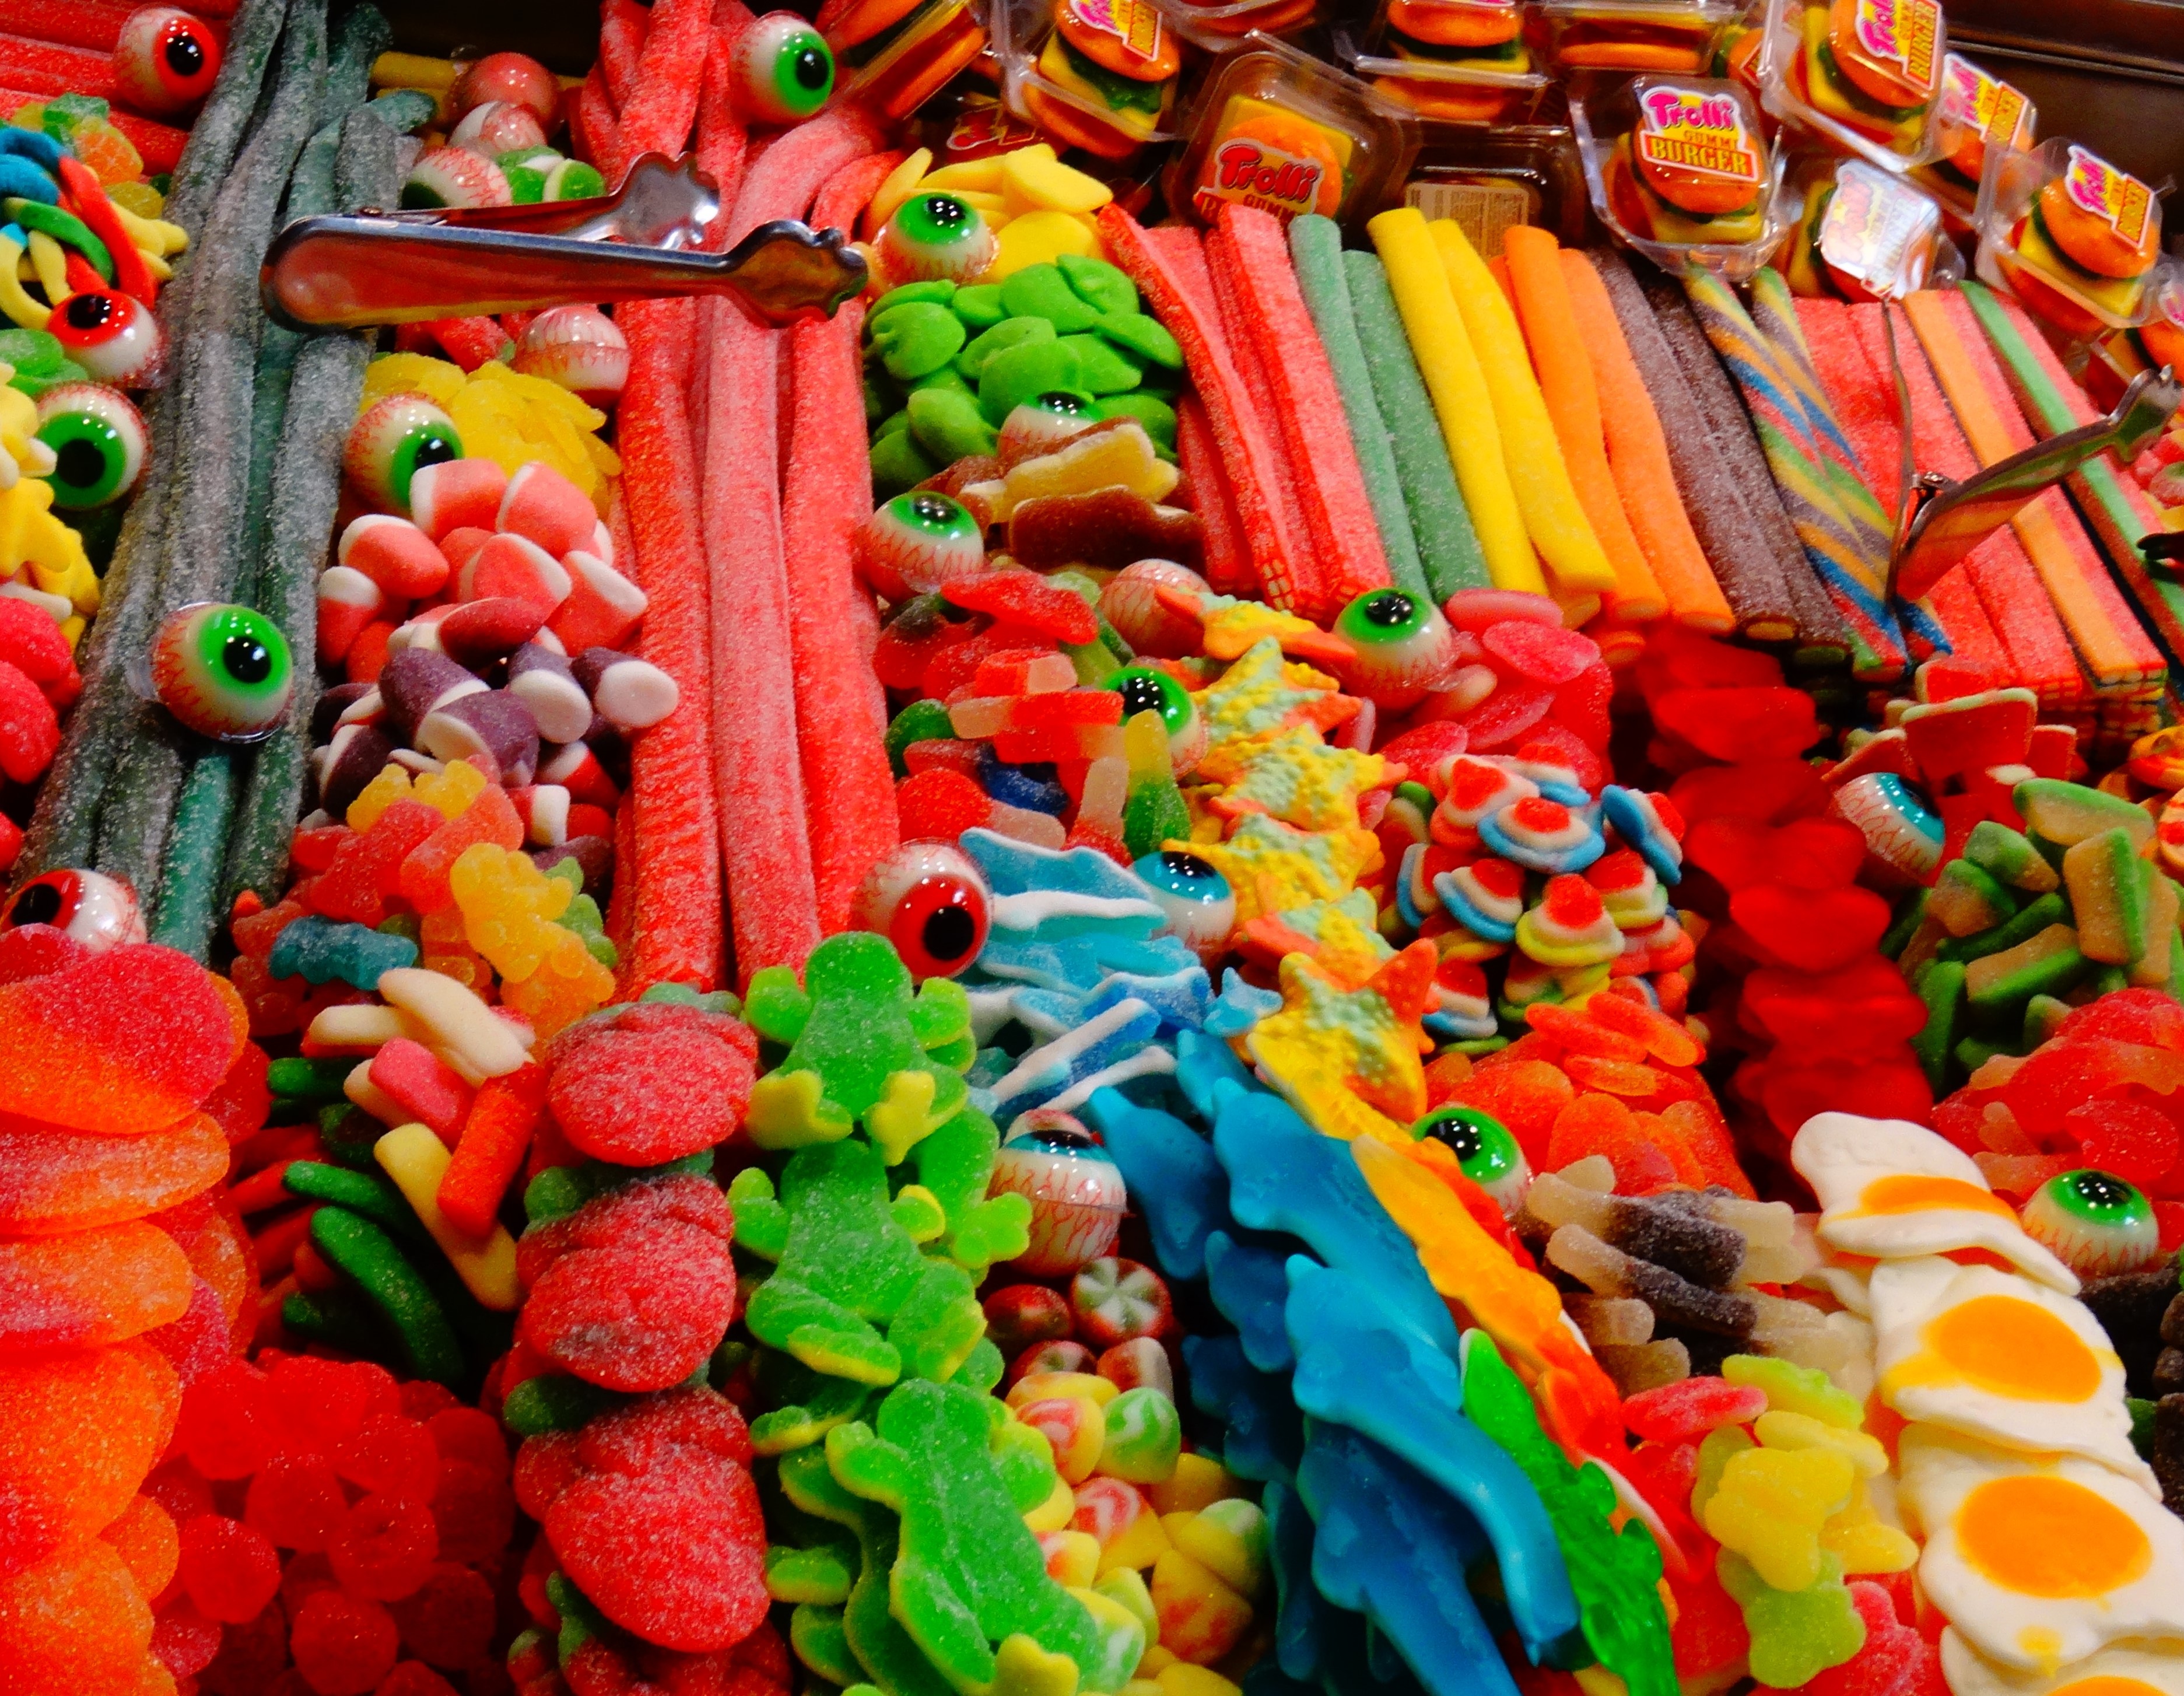
food, produce, color, market, colorful, dessert, toy, eyes, children, treats, sweets, candy, sweetness, confectionery, flavor, gummy